Saint Louis Science Center

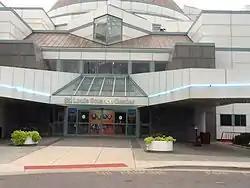
Saint Louis Science Center Entrance

The Saint Louis Science Center, founded as a planetarium in 1963, is a collection of buildings including a science museum and planetarium in St. Louis, Missouri, on the southeastern corner of Forest Park. With over 750 exhibits in a complex of over , it is among the largest of its type in the United States.